Harriet Tracy

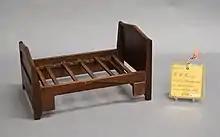
Patent Model – Improved Crib-Attachment for Bedsteads, 1868, Patent Number 74,865, Hagley Museum and Library, Wilmington, DE

In 1860 she married Cadwallader Colden Tracy (1830–1921), a baseball player who had been a member the New York Knickerbockers in 1854.She then moved to Staten Island, in the village of New Brighton, to live with her husband in 1860. Tracy and her husband had four daughters. In 1890 Tracy and her family moved to Paris, France, and then to London, England.